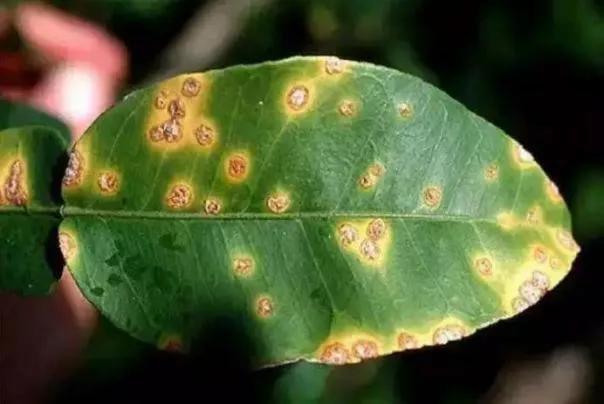
Plant: Citrus
Disease: citrus canker